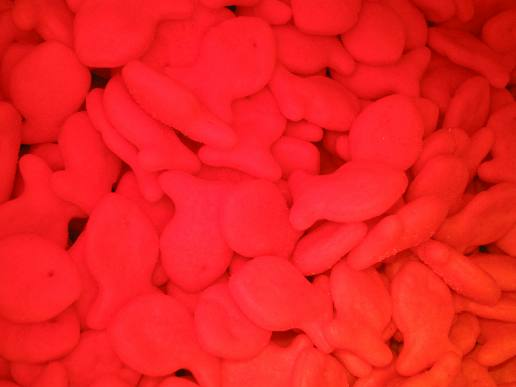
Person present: No